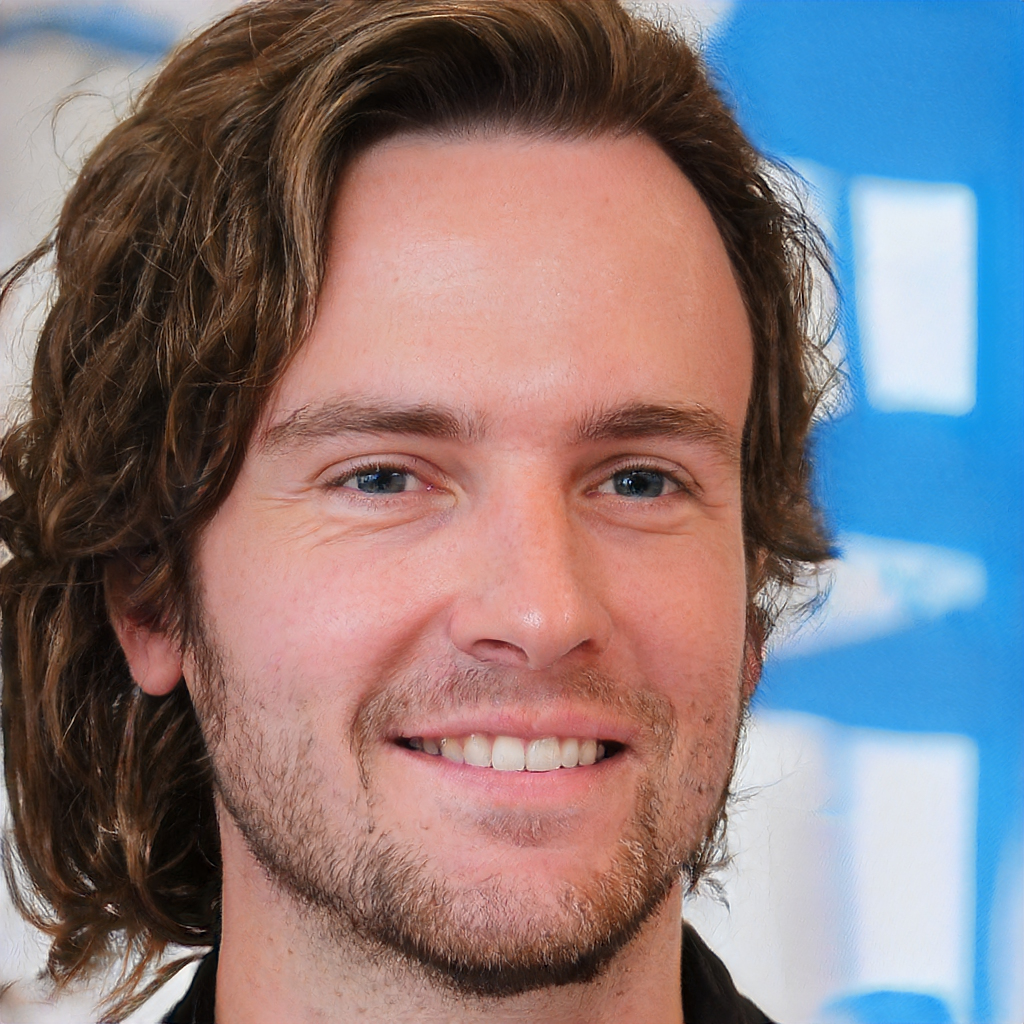
Gender: Male